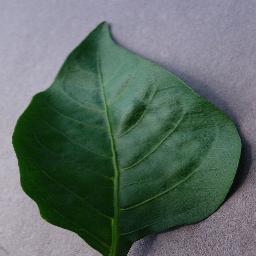
Label: Pepper,_bell___healthy